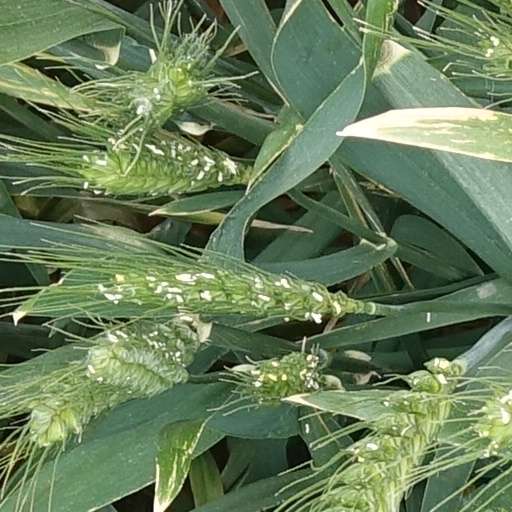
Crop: wheat